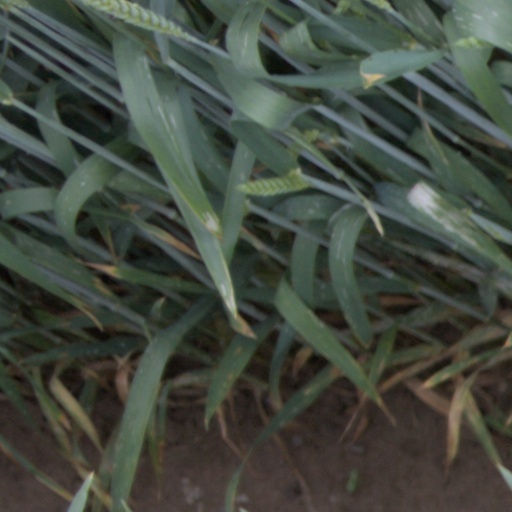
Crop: wheat